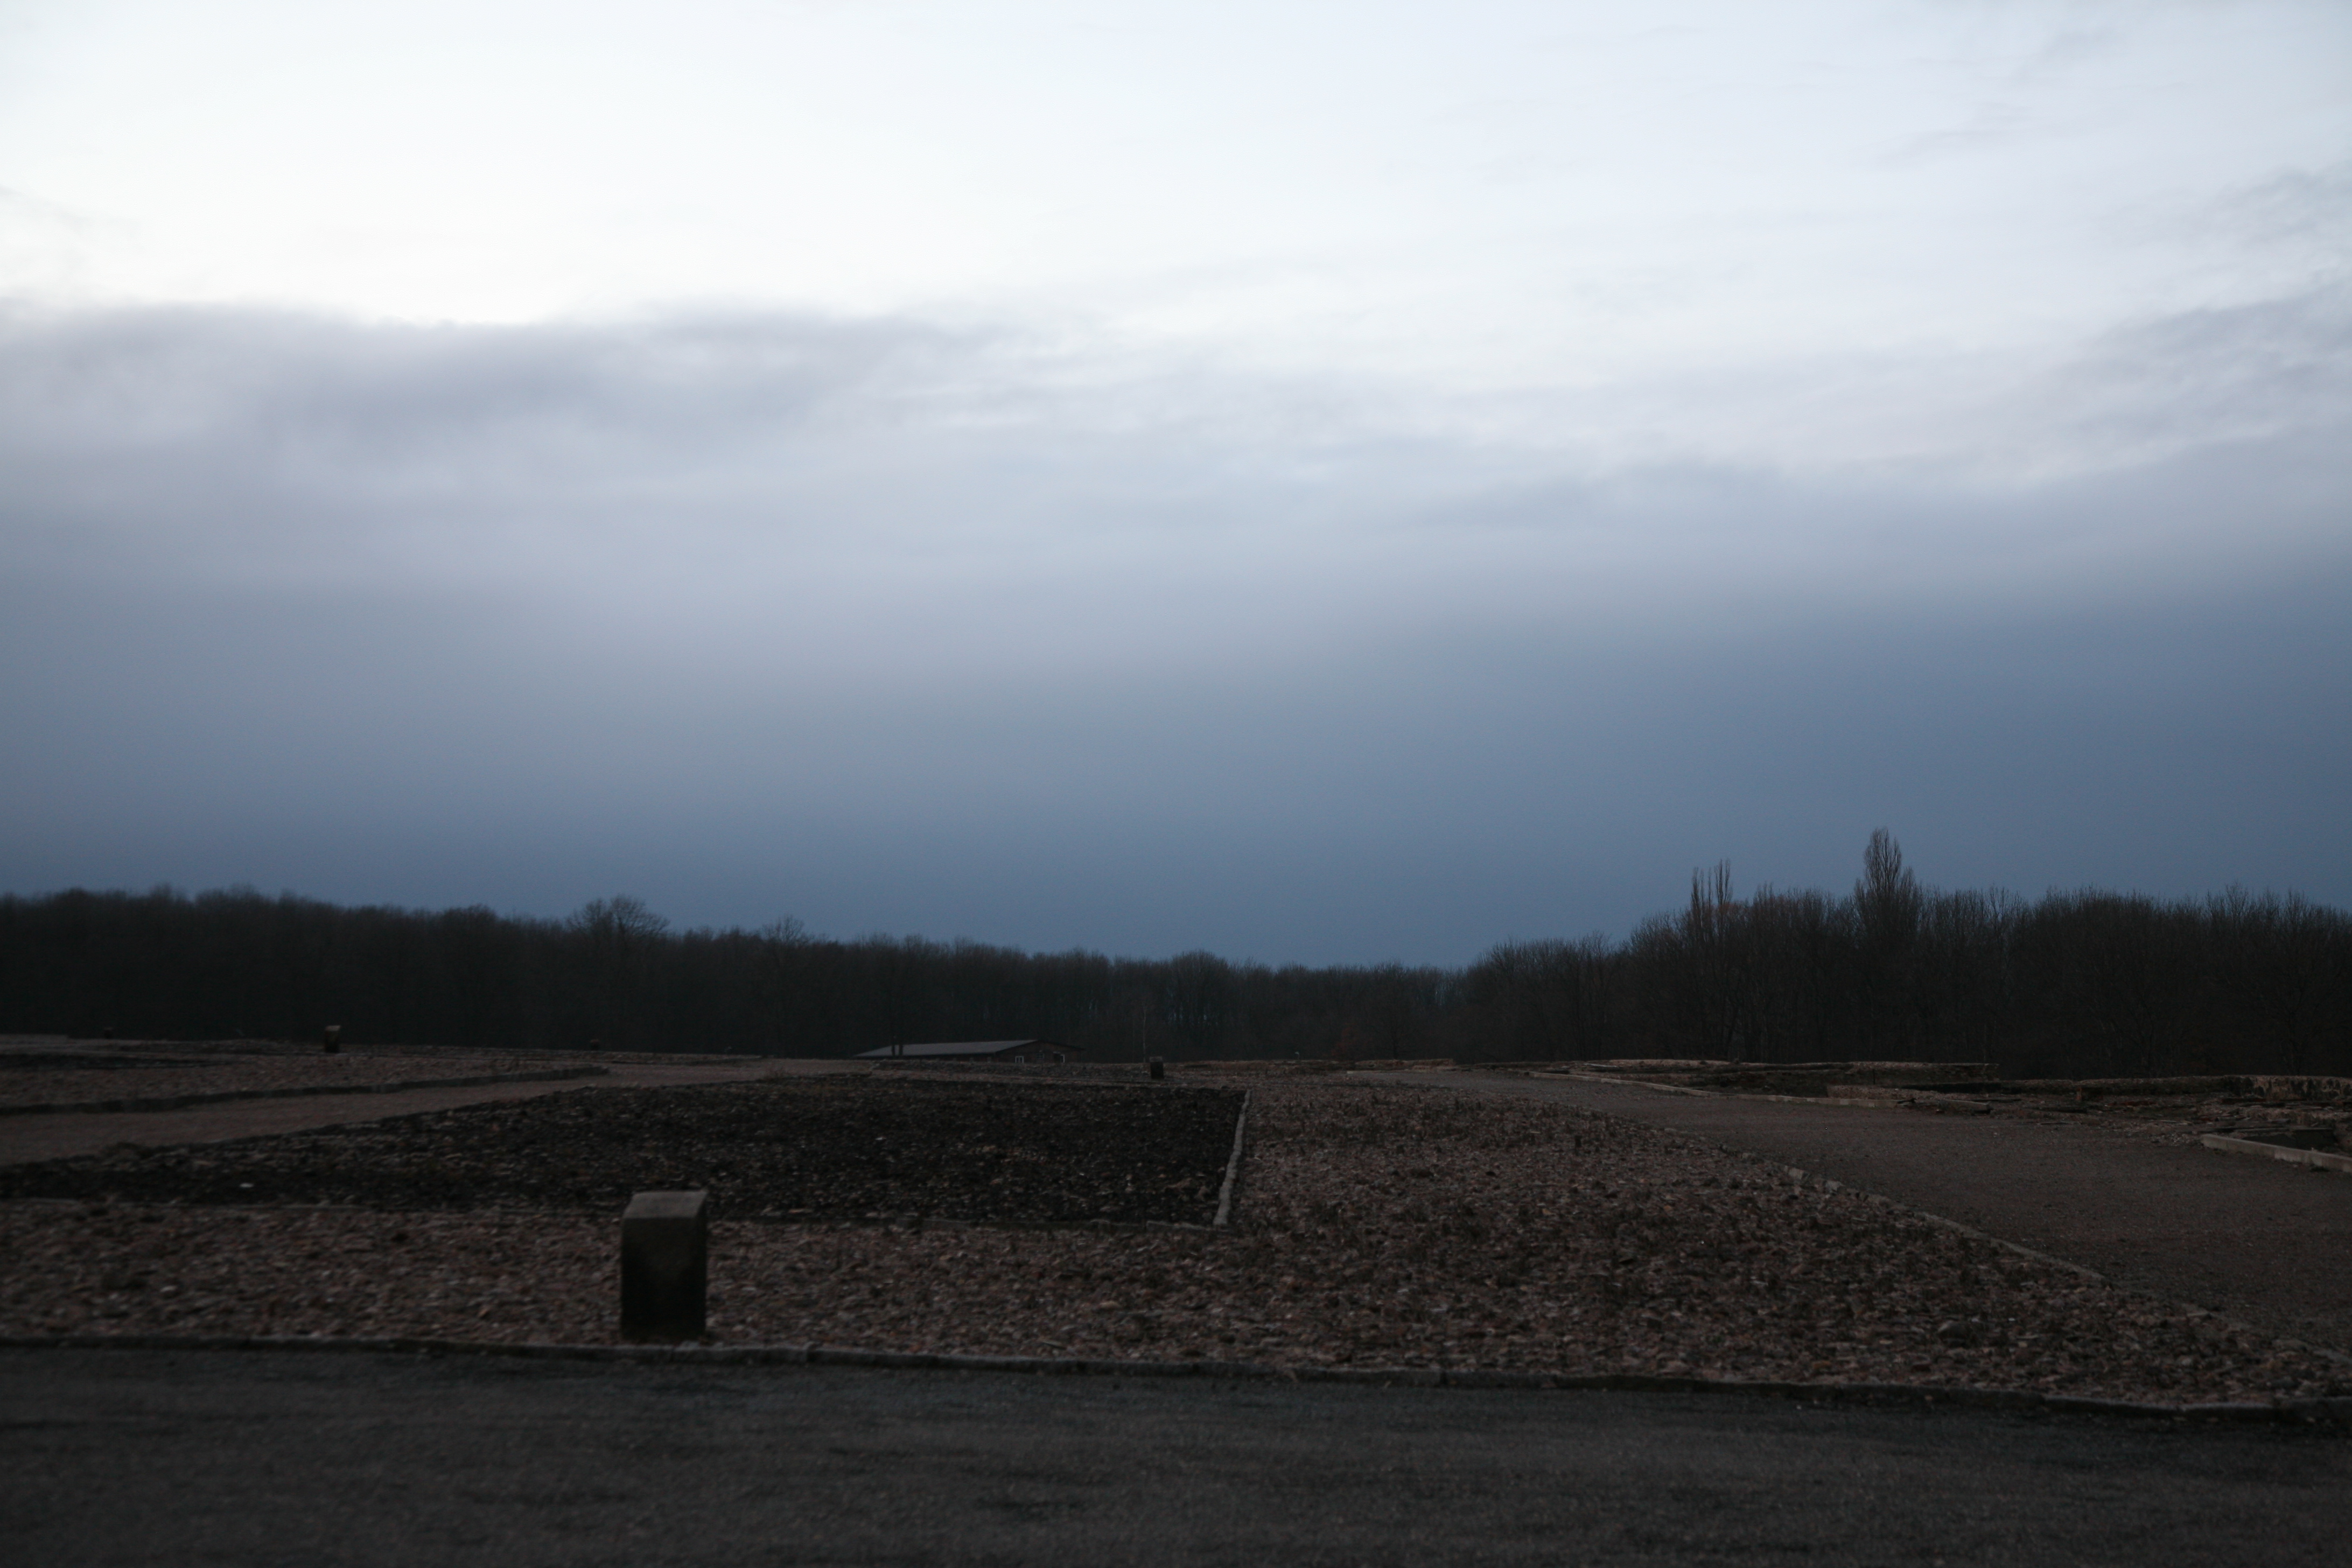
landscape, horizon, mountain, cloud, sky, road, mist, field, morning, hill, wind, dawn, dusk, evening, weather, soil, plain, germany, deutschland, alemania, nazism, nazismus, buchenwald, konzentrationslager, nazi, kz, concentrationcamp, nazisme, campdeconcentration, nazismo, ettersberg, rural area, campodeconcentraci n, atmospheric phenomenon, atmosphere of earth